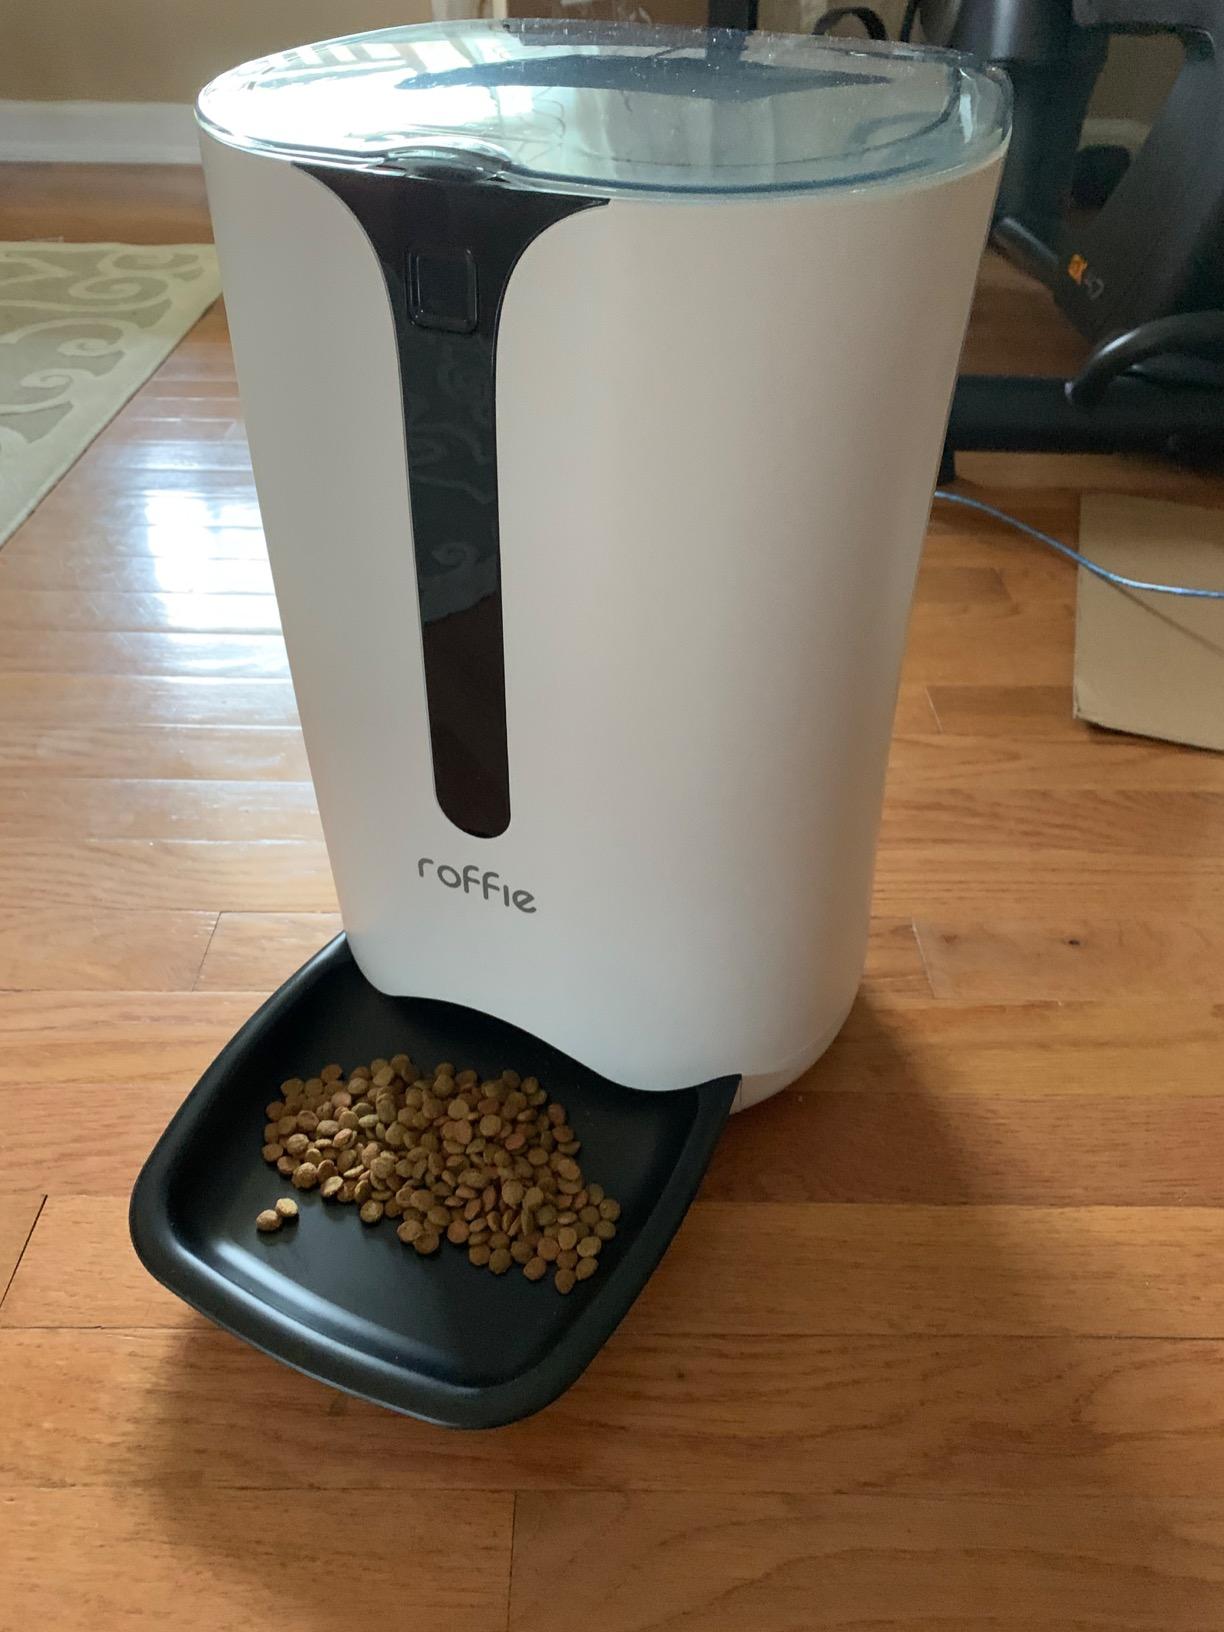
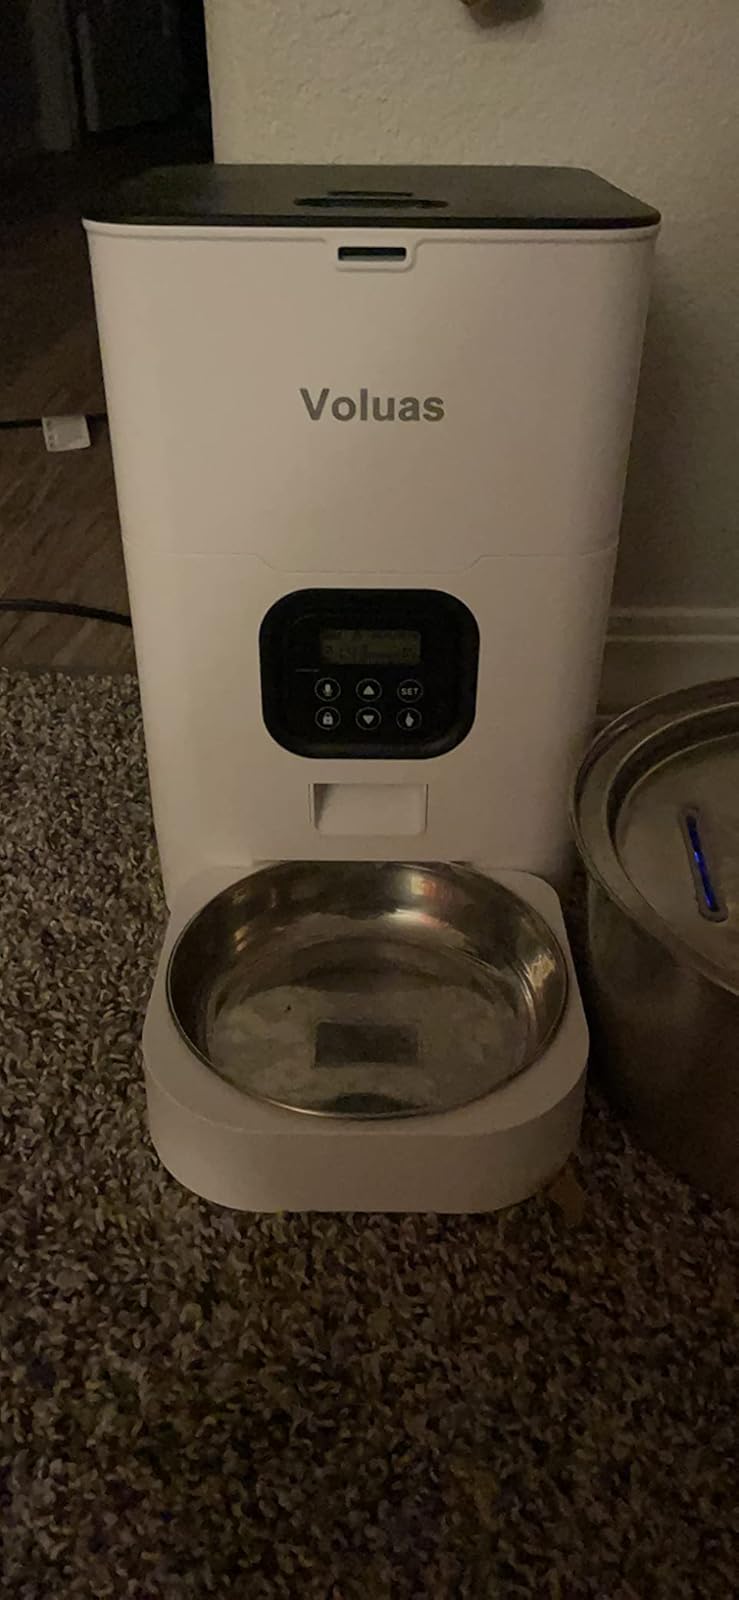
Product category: items_feeder
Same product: no